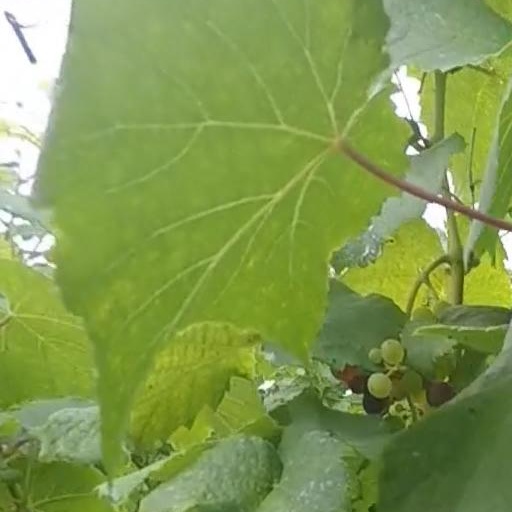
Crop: grape